Cortland Finnegan

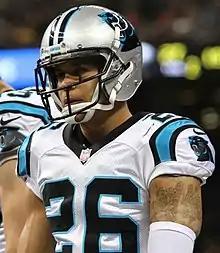
Finnegan with the Carolina Panthers in 2015

Cortland Temujin Finnegan (born February 2, 1984) is an American former professional football player who was a cornerback in the National Football League (NFL). He played college football for the Samford Bulldogs, and was selected by the Tennessee Titans in the seventh round of the 2006 NFL draft. Finnegan was also a member of the St. Louis Rams, Miami Dolphins, Carolina Panthers and New Orleans Saints. He was a Pro Bowler in 2008.